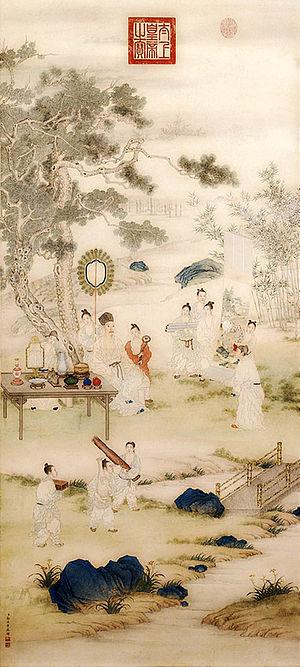
Cao Xueqin, né à Nankin soit en 1715, soit en 1724 et mort à Pékin soit en 1763, soit en 1764, est un écrivain chinois actif sous le règne de l'empereur Qianlong de la dynastie Qing.